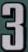
Number: 3